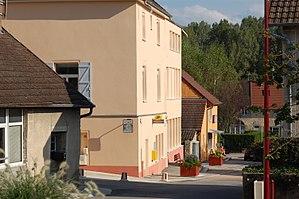
Vue du bâtiment de la Mairie de Ranchot et de la boulangerie du centre Bourg
Ranchot est une commune française située dans le département du Jura en région Bourgogne-Franche-Comté.